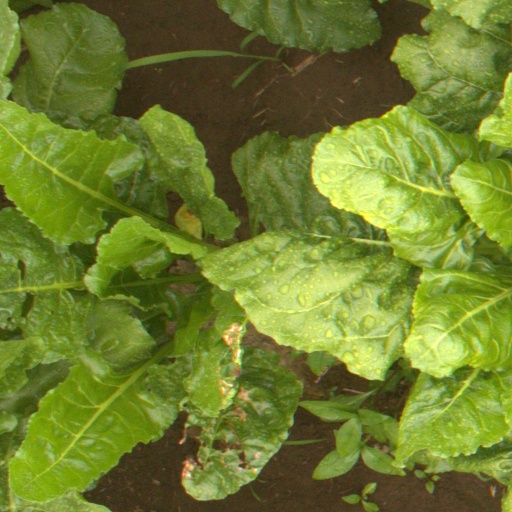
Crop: sugar beet